Dynasty (1981 TV series) season 8

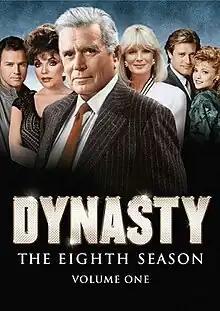

The eighth season of "Dynasty" originally aired in the United States on ABC from September 23, 1987, through March 30, 1988. The series, created by Richard and Esther Shapiro and produced by Aaron Spelling, revolves around the Carringtons, a wealthy family residing in Denver, Colorado.